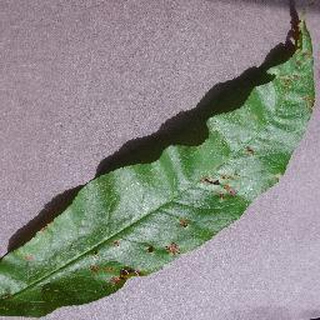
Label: peach_bacterial_spot